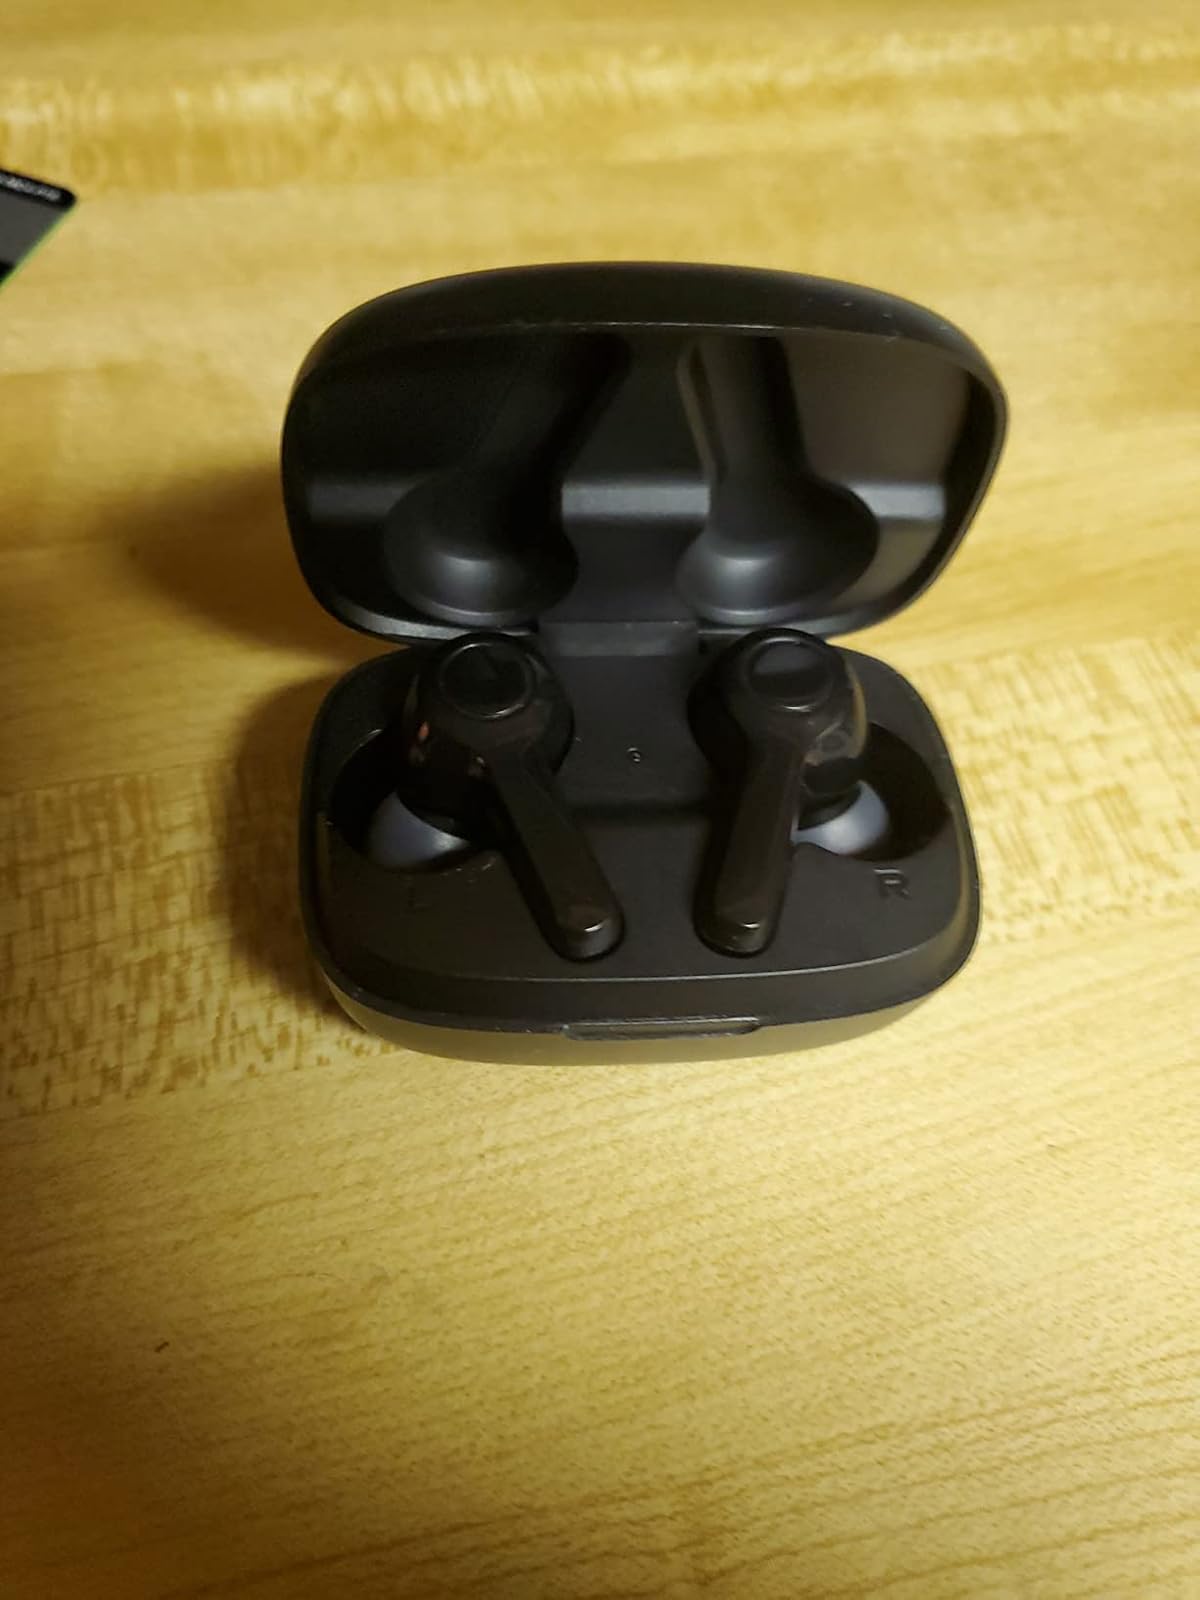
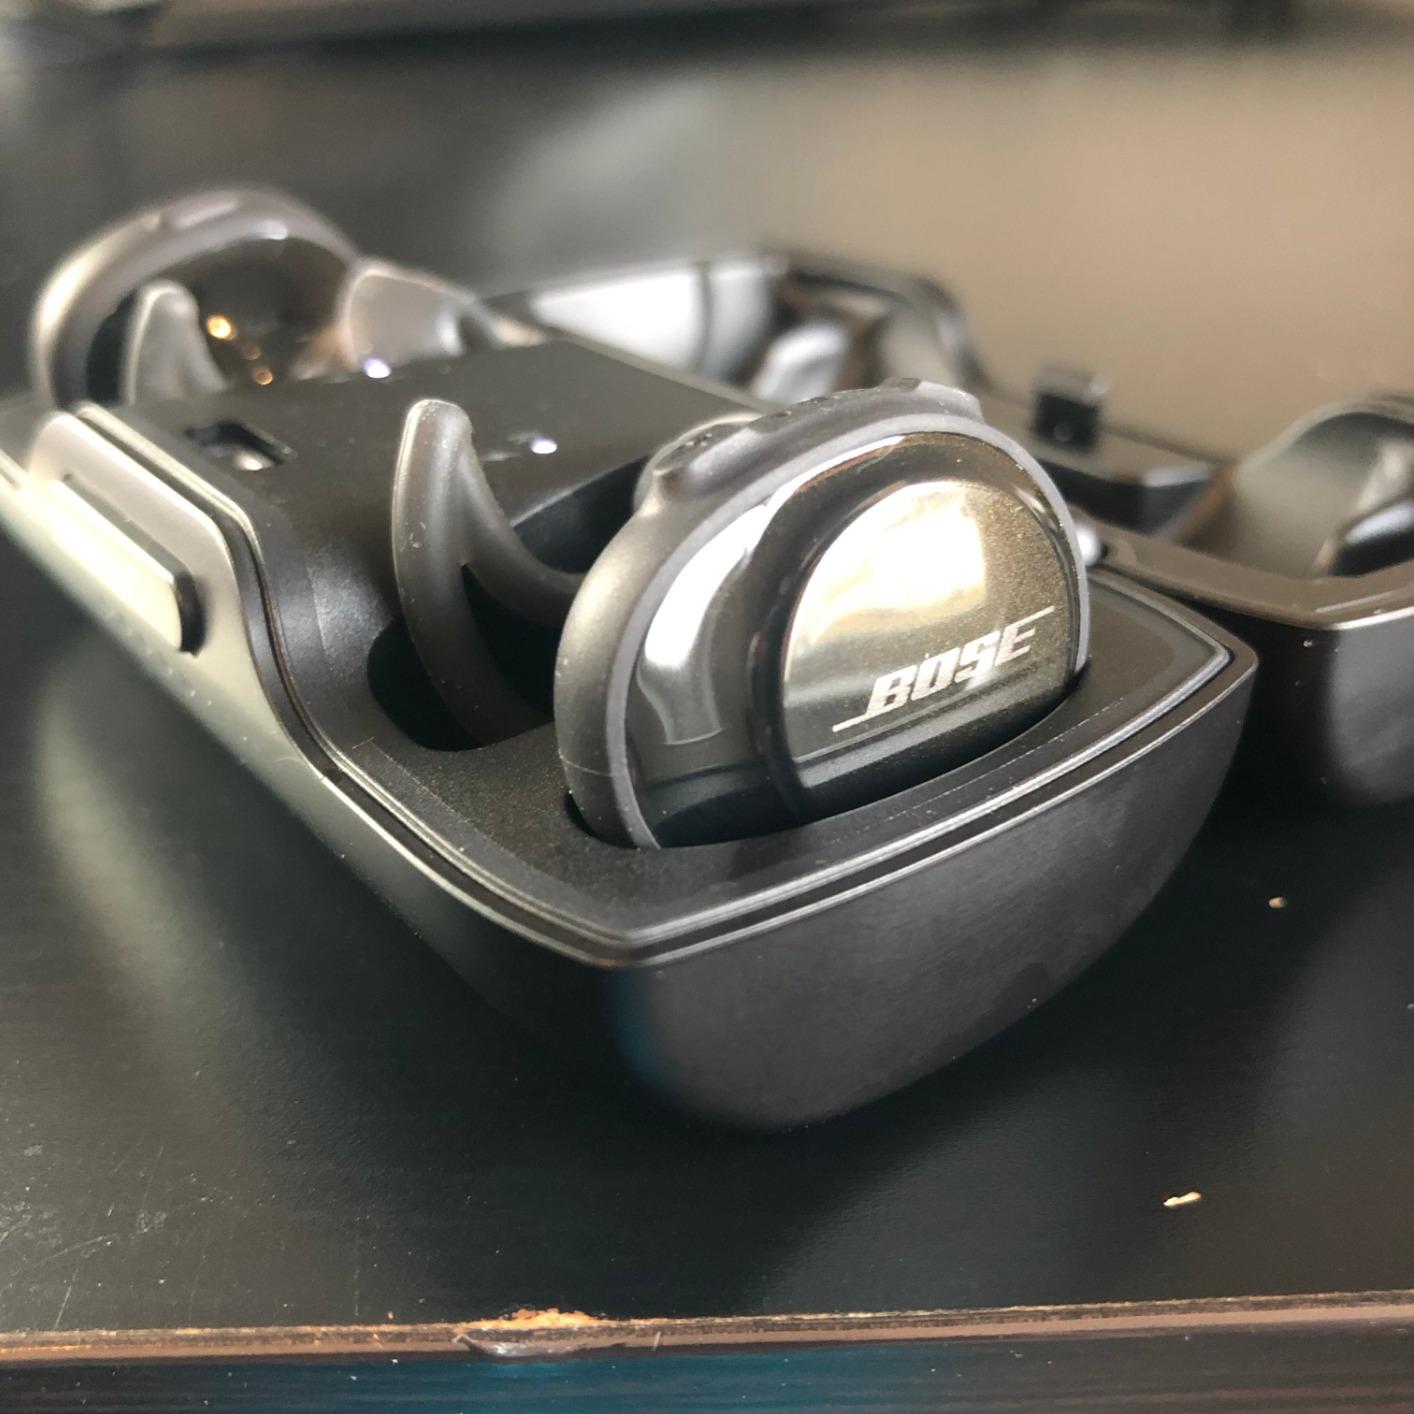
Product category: earbuds
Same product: no